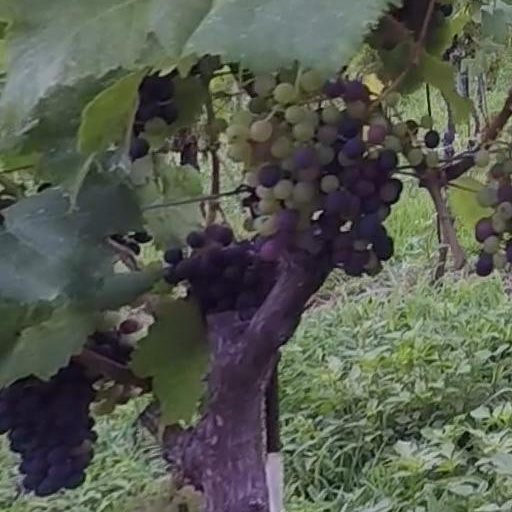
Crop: grape